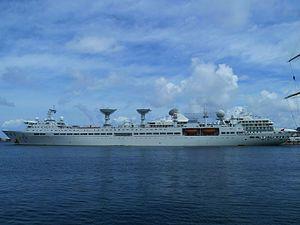
La classe Yuan Wang est le nom générique donné à une série de bâtiments d'observation spatiale de classe différente lancée depuis 1977 et utilisée pour le support de satellites du programme spatial chinois et de missiles balistiques intercontinentaux par la Marine de l’Armée populaire de libération de la République populaire de Chine.
Cet article dresse la liste des navires de la Marine chinoise en service.